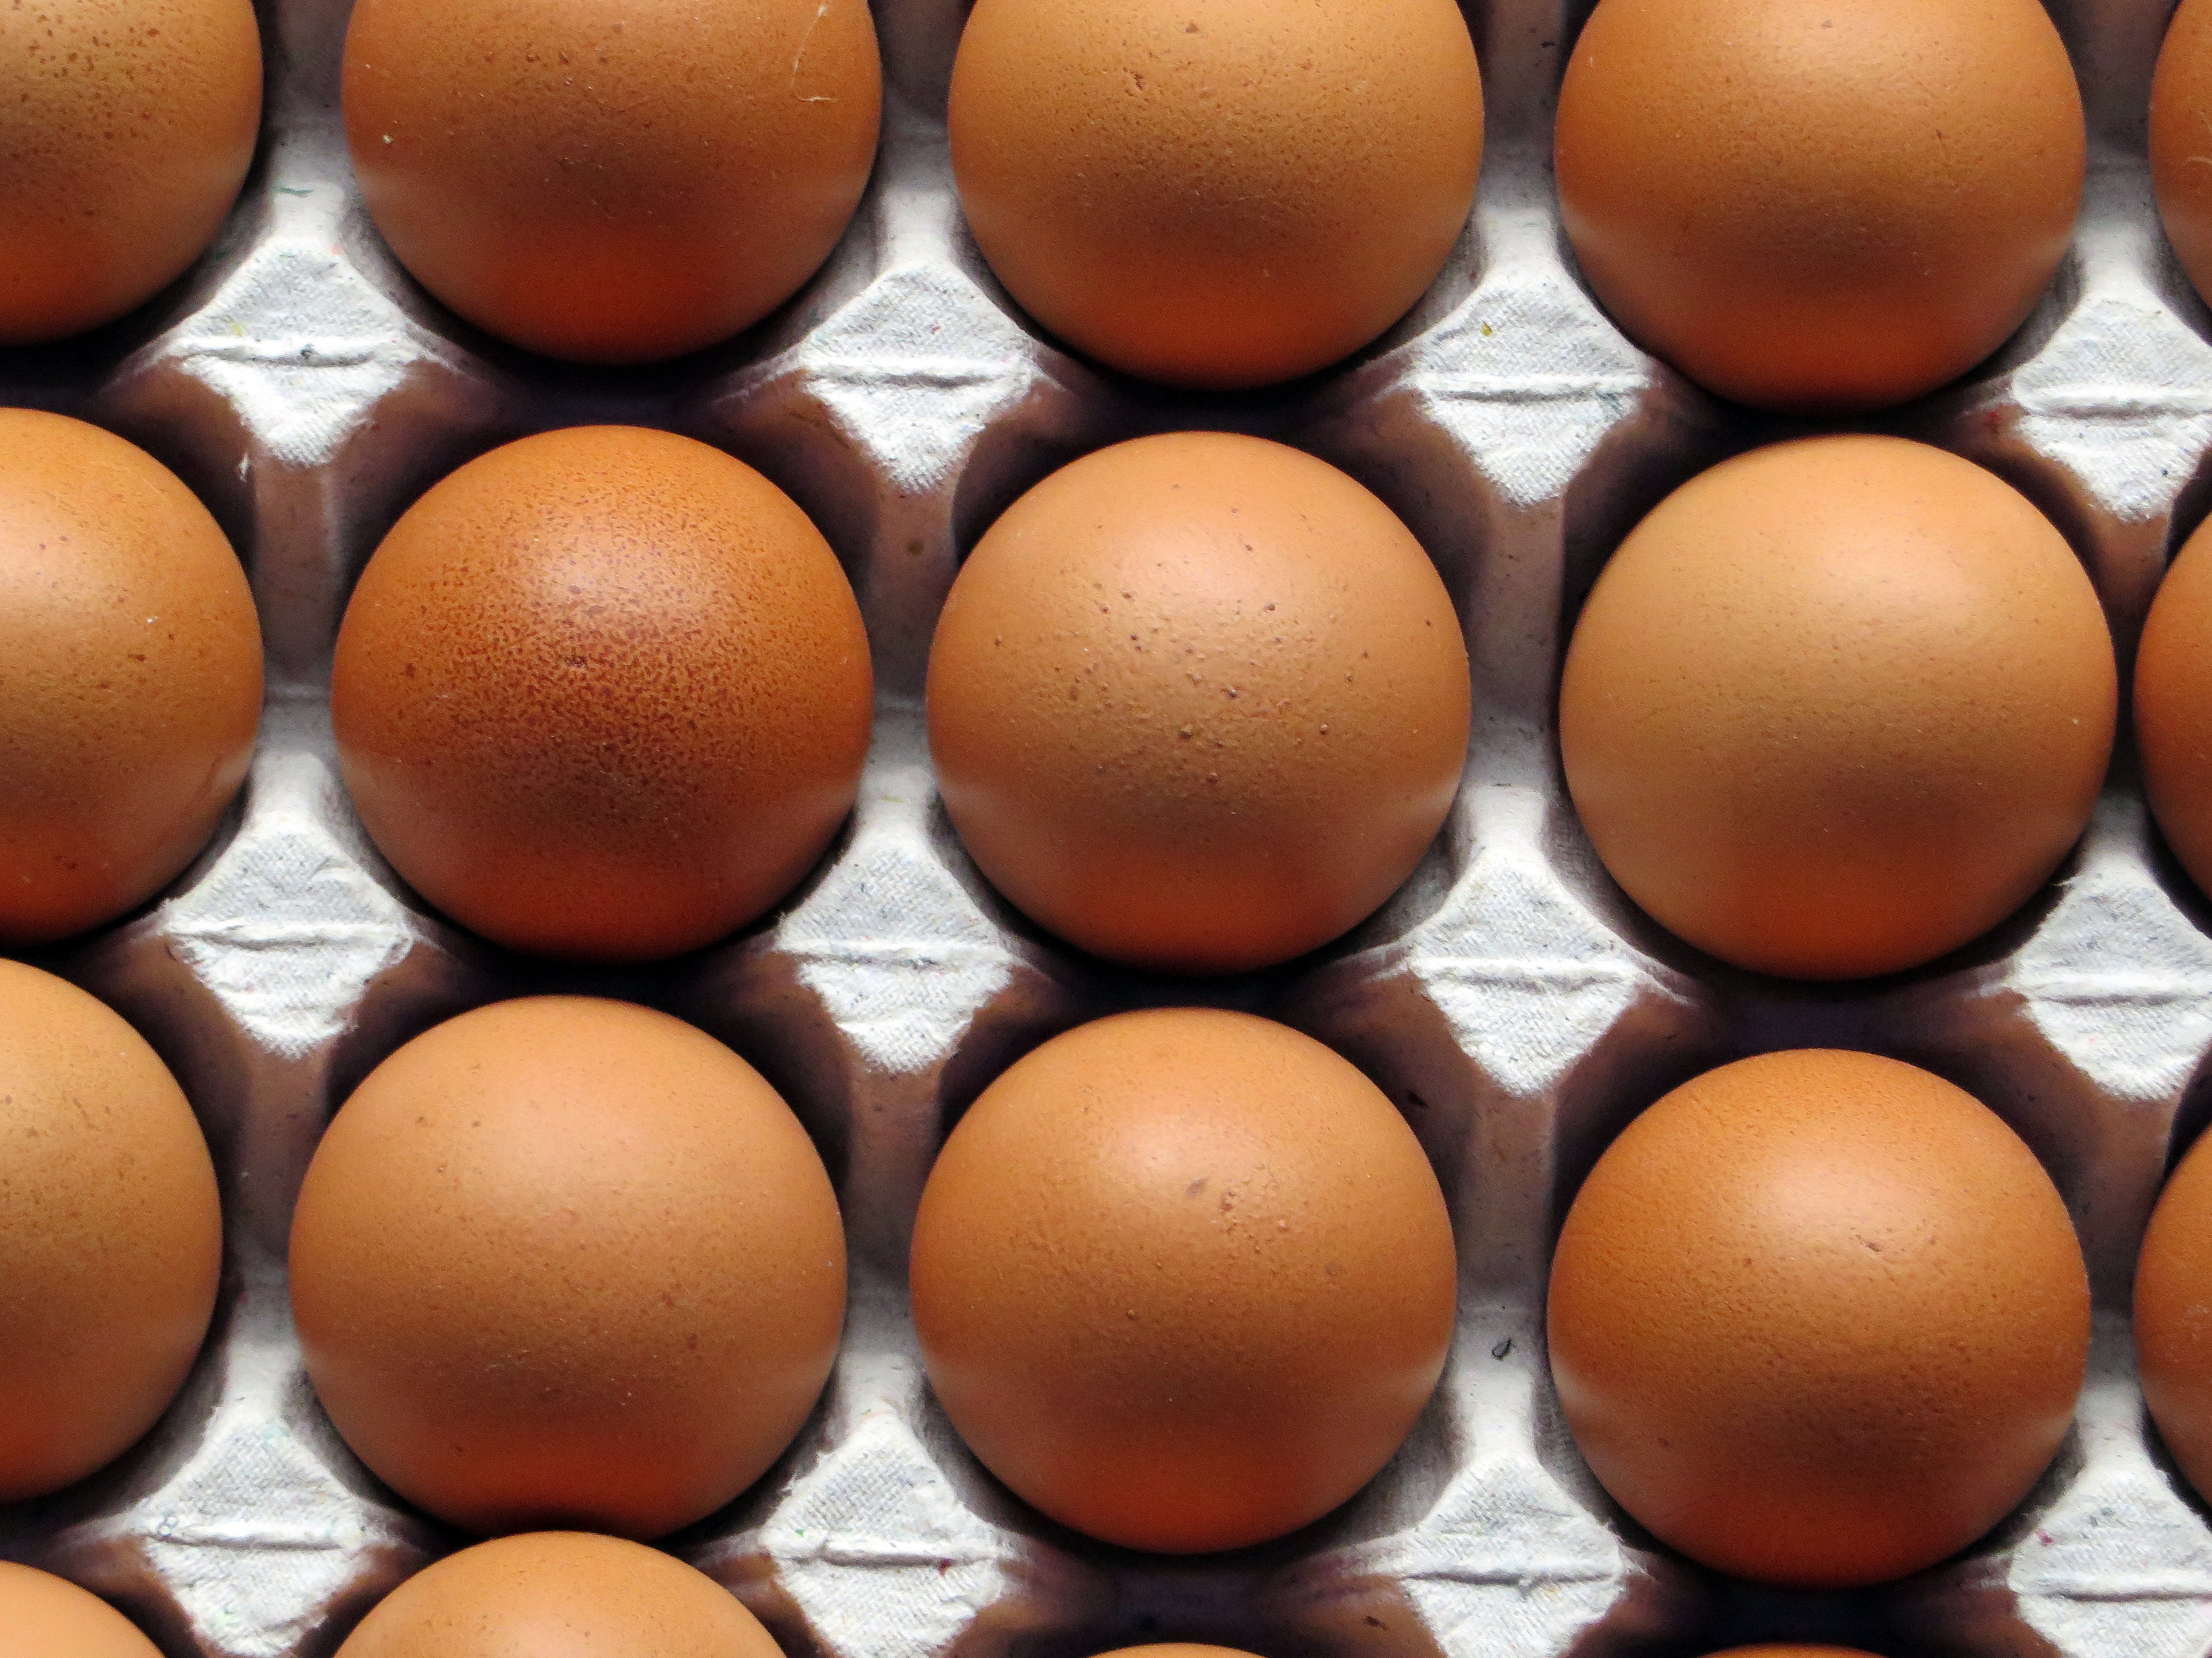
food, brown, eat, egg, close up, power, eggs, colorful eggs, animal source foods, egg basket